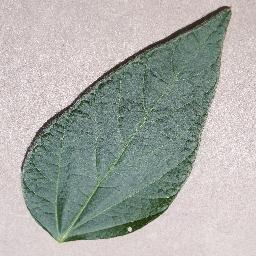
Label: Soybean___healthy